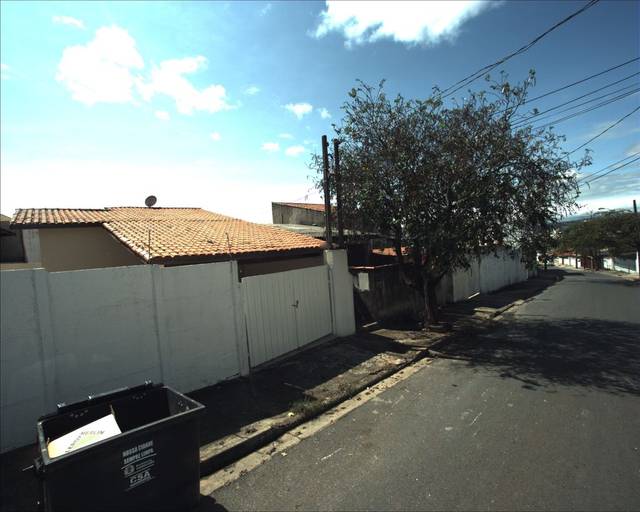
Region: Brazil
Coordinates: -23.492, -47.481